Joseph Cowgill

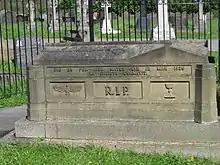
Part of the tomb and memorial at Killingbeck Cemetery, giving the dates of his life

Joseph Cowgill was born in village Broughton in North Yorkshire on 23 February 1860. He was ordained to the priesthood on 19 May 1883 at an age of 23.